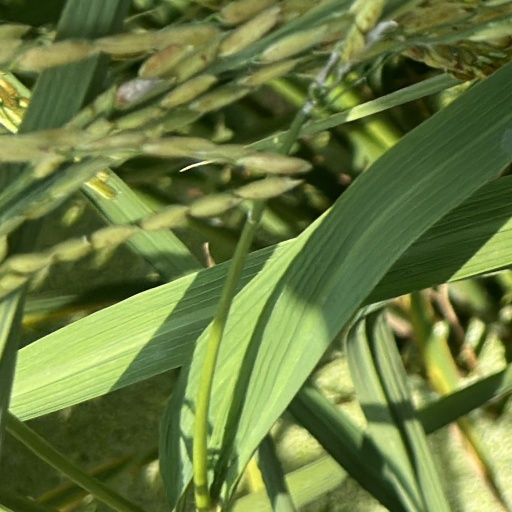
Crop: rice